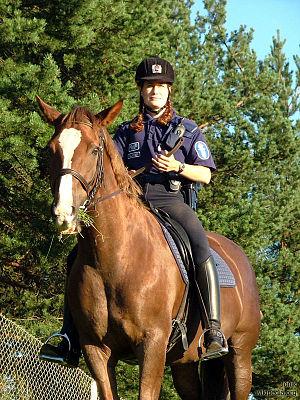
Les métiers équestres en France sont l'ensemble des activités professionnelles liées aux équidés en France, c'est-à-dire aux chevaux poneys, ânes et mulets. Ils sont très variés, puisqu'il incluent des activités sportives, l'élevage, les loisirs, les soins ou encore la fabrique du matériel équestre. Chacun d'eux nécessite une formation bien spécifique. Certains ont une longue histoire, datée des premières formations de cavaleries durant l'antiquité.
La police montée est une force de police dont les membres utilisent des chevaux comme moyen de locomotion. La plus célèbre police montée est sans doute la Gendarmerie royale du Canada mais on retrouve des unités montées dans de nombreux pays. Ces policiers servent autant dans des zones difficiles d'accès à pied, où le cheval est souvent le meilleur moyen de déplacement, que dans les zones urbaines pour le contrôle des foules. Certains services de police les conservent simplement pour les besoins cérémoniels.
L'avenue des Alezans est une avenue bruxelloise de la commune de Woluwe-Saint-Pierre qui va de l'avenue des Mille Mètres à l'avenue des Grands Prix en passant par le square du Manège.